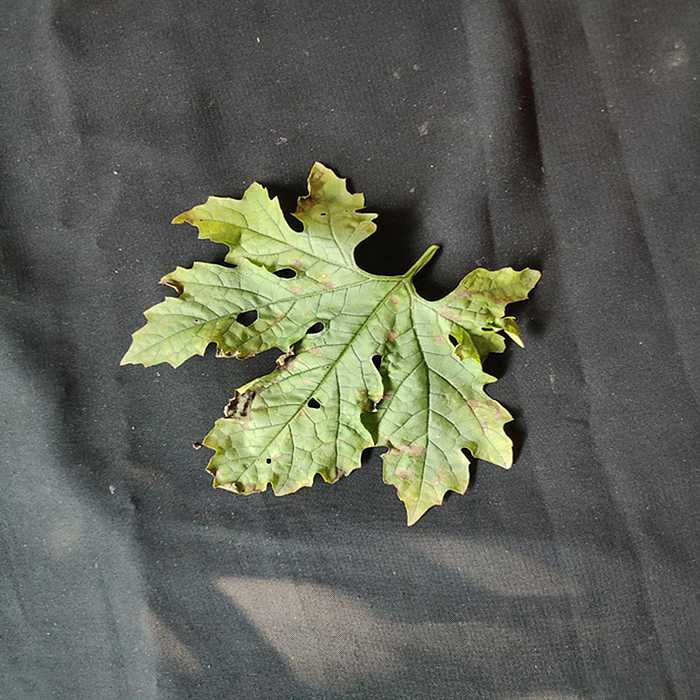
Plant: Bitter Gourd
Label: Downey mildew